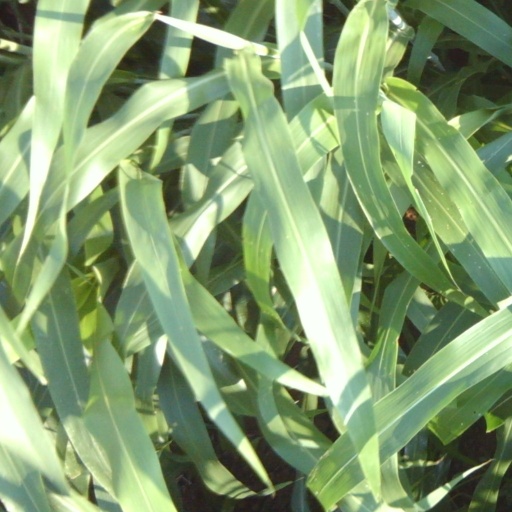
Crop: sorghum